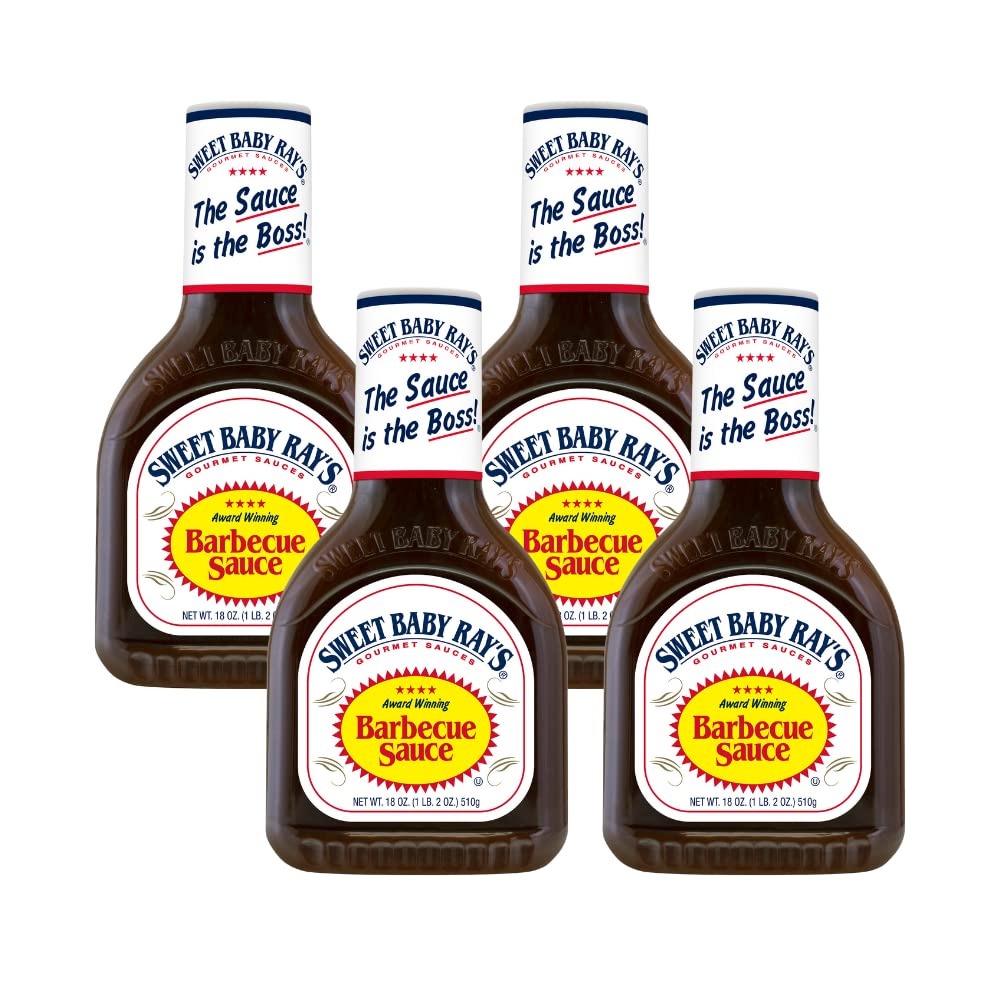
Item Name: Sweet Baby Ray's Gourmet Sauce Barbecue Flavor (18 Ounce (Pack of 4))
Bullet Point 1: The original sweet and tangy flavor that's won awards – and the hearts of BBQ fans around the world
Bullet Point 2: Pour it onto burgers and brats, or dip with nuggets and fries
Bullet Point 3: The ultimate sauce for BBQ Chicken pizza
Bullet Point 4: Award-winning barbecue sauce that is a sweet mouthwatering blend for any protein
Bullet Point 5: Gluten-free and certified Kosher
Product Description: The original, award-winning tangy-sweet pitmaster taste that started it all – and still a favorite of BBQ fans all over the world. This deliciously thick sauce goes on great as a marinade or garnish and turns every kind of meat into a treat for the taste buds. Fantastic on ribs, pulled pork, chicken, burgers, brats, dogs, nuggets, even fries! The squeeze bottle makes it easier to put on everything you want. Get an extra bottle, so you don't run out.
Value: 72.0
Unit: Ounce

Price: 3.19